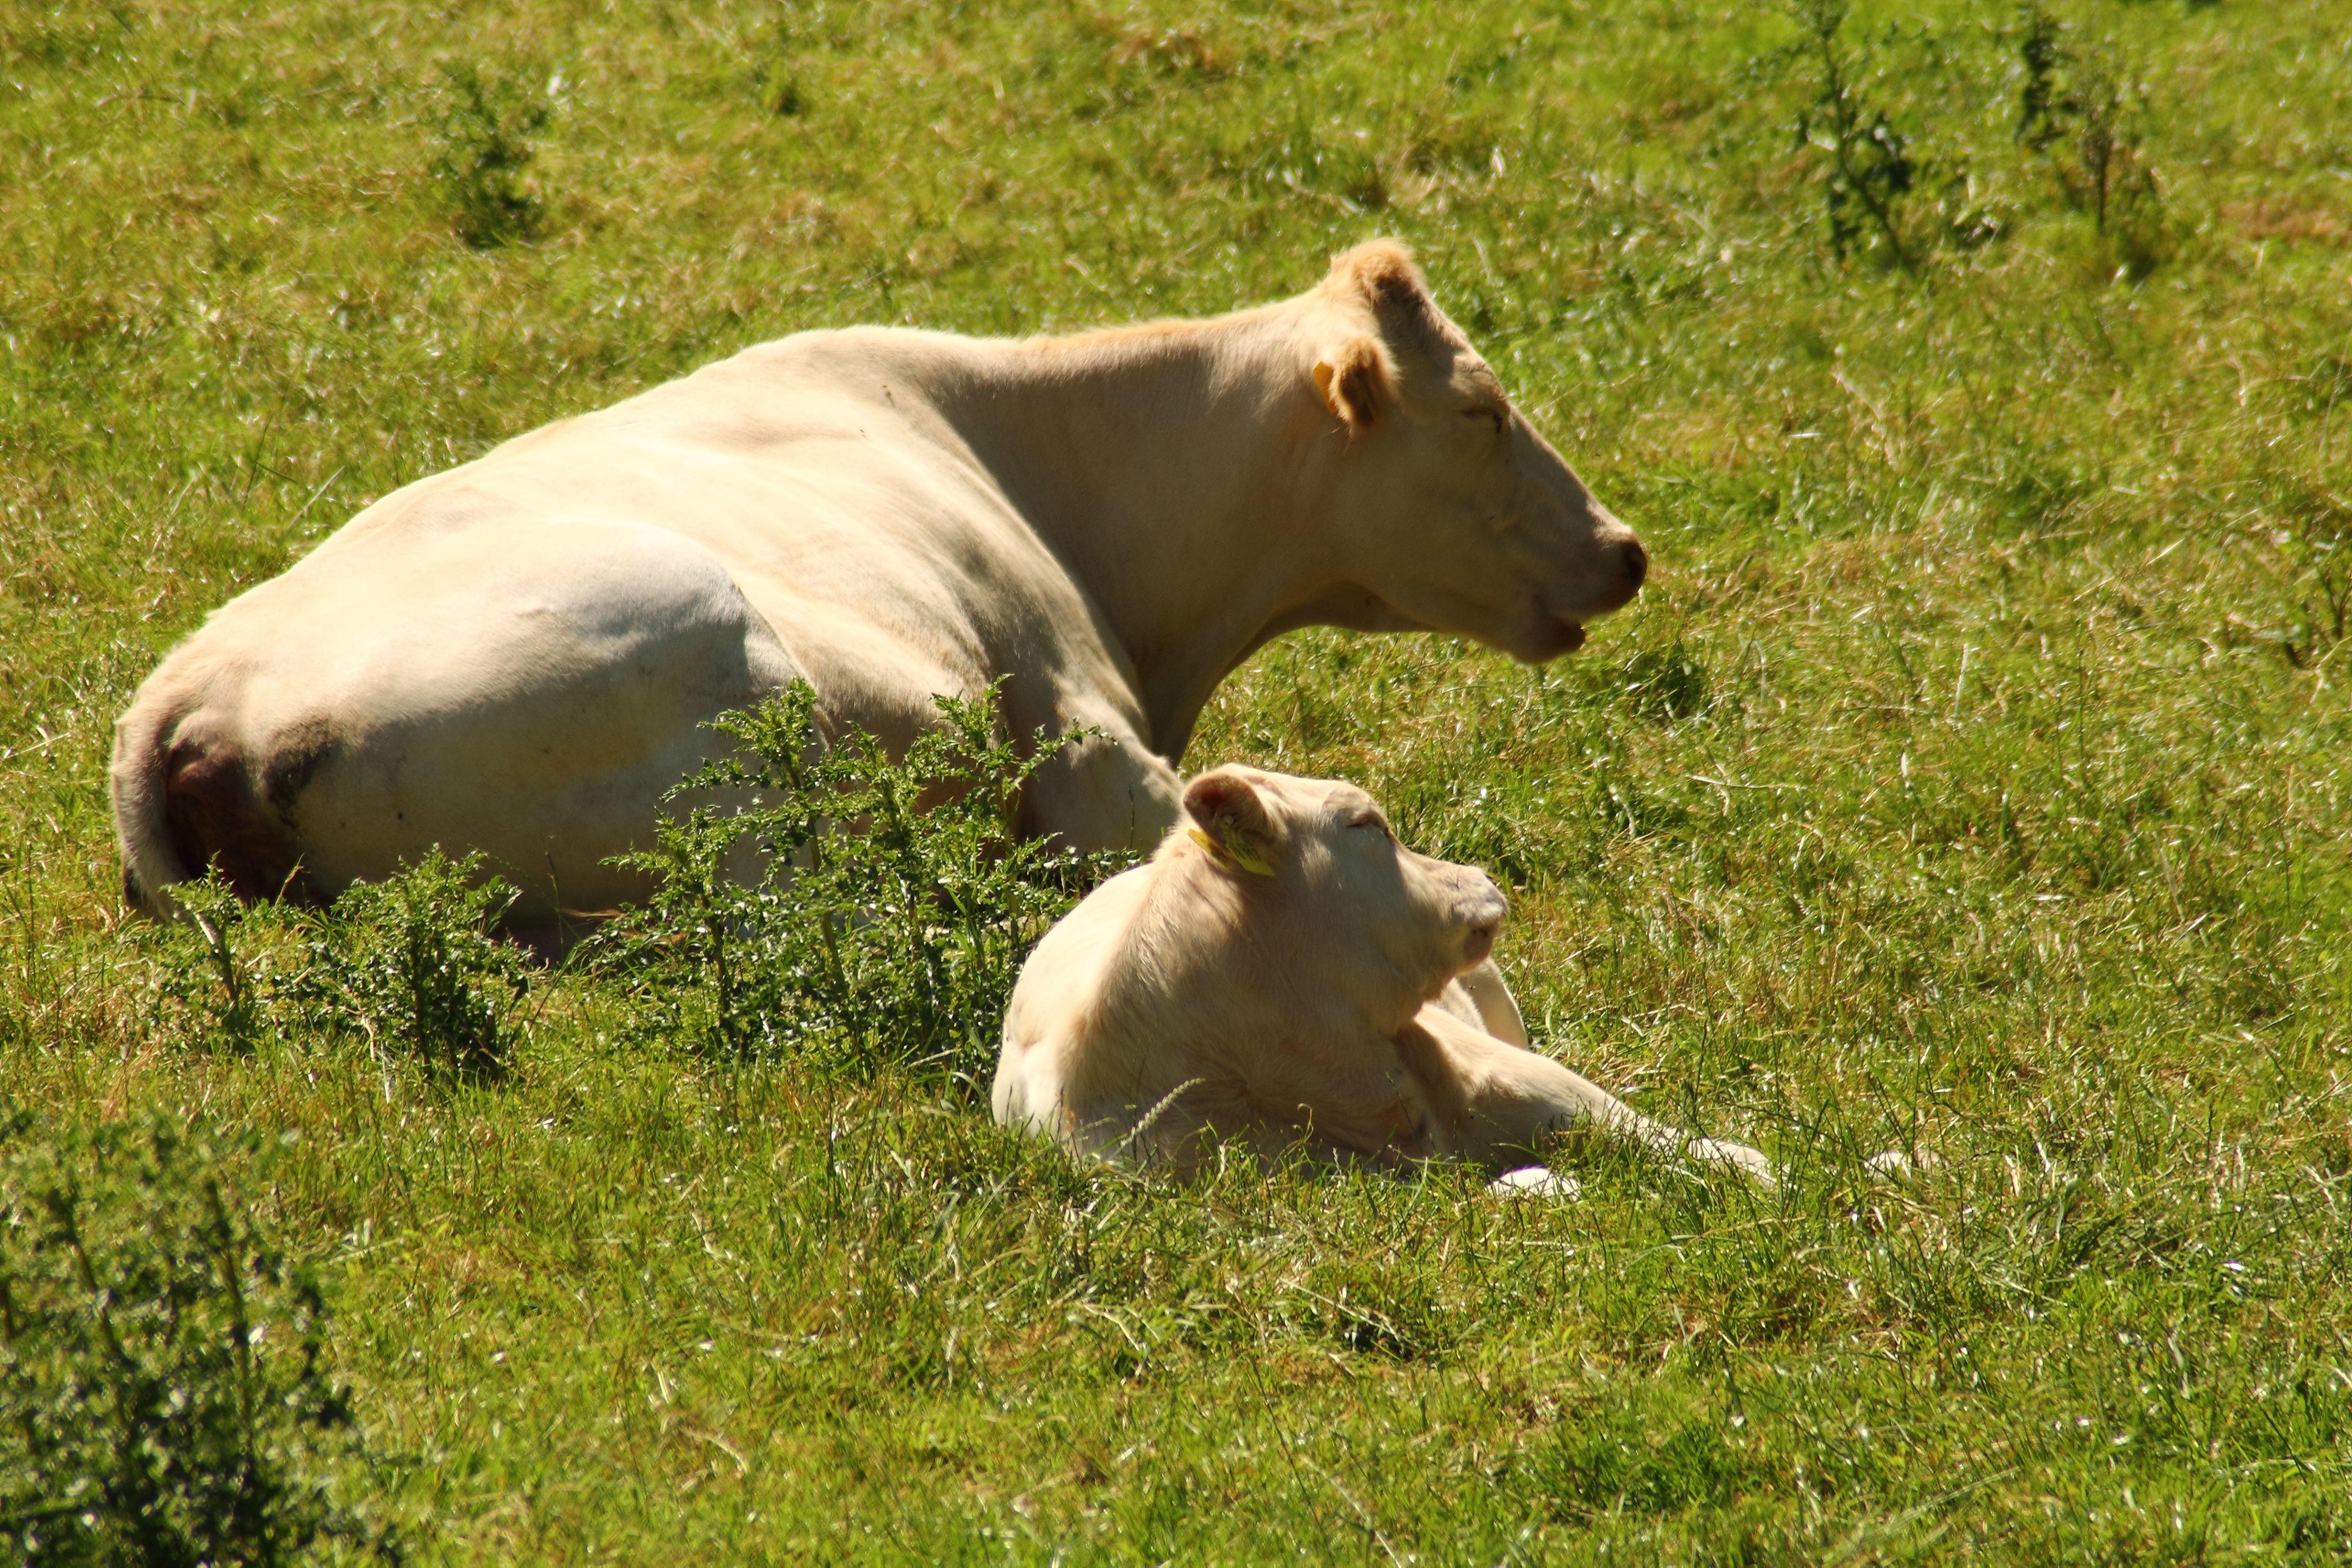
grass, farm, meadow, warm, wildlife, cow, pasture, mammal, rest, heat, calf, cows, animals, mammals, vertebrate, farm animals, weidetier, cattle like mammal